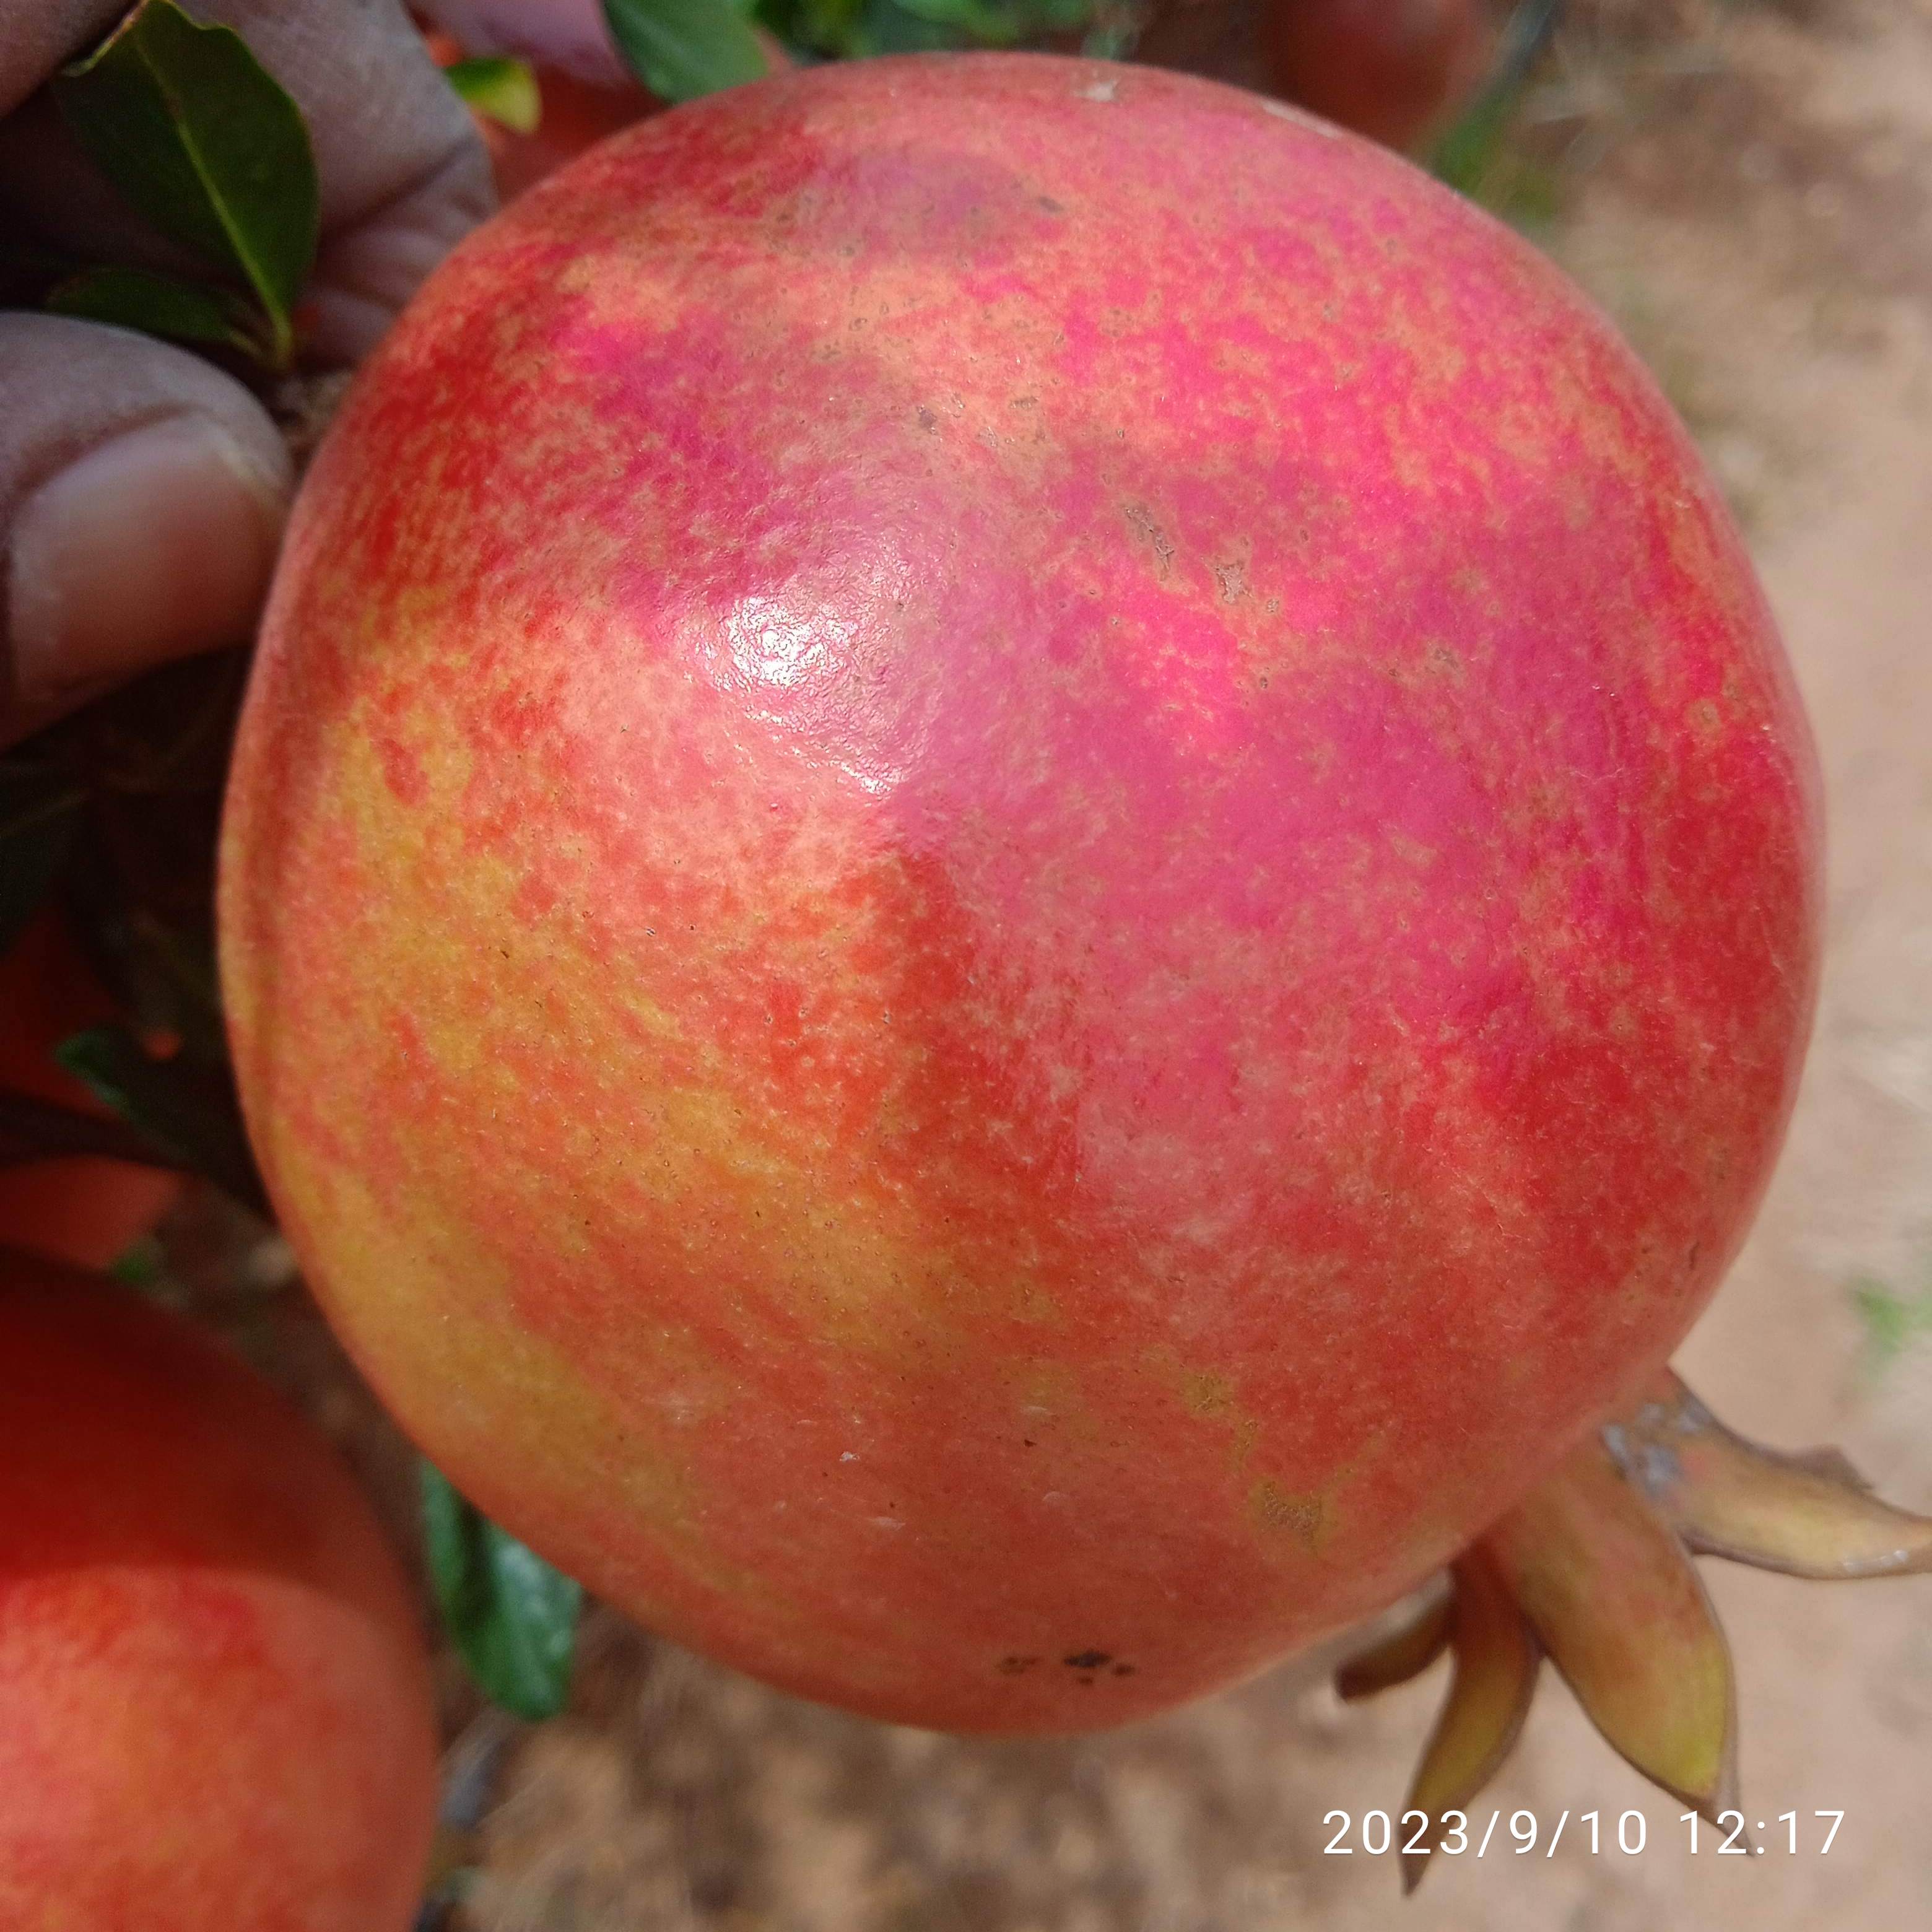
Label: Healthy